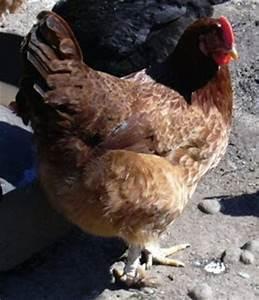
chicken